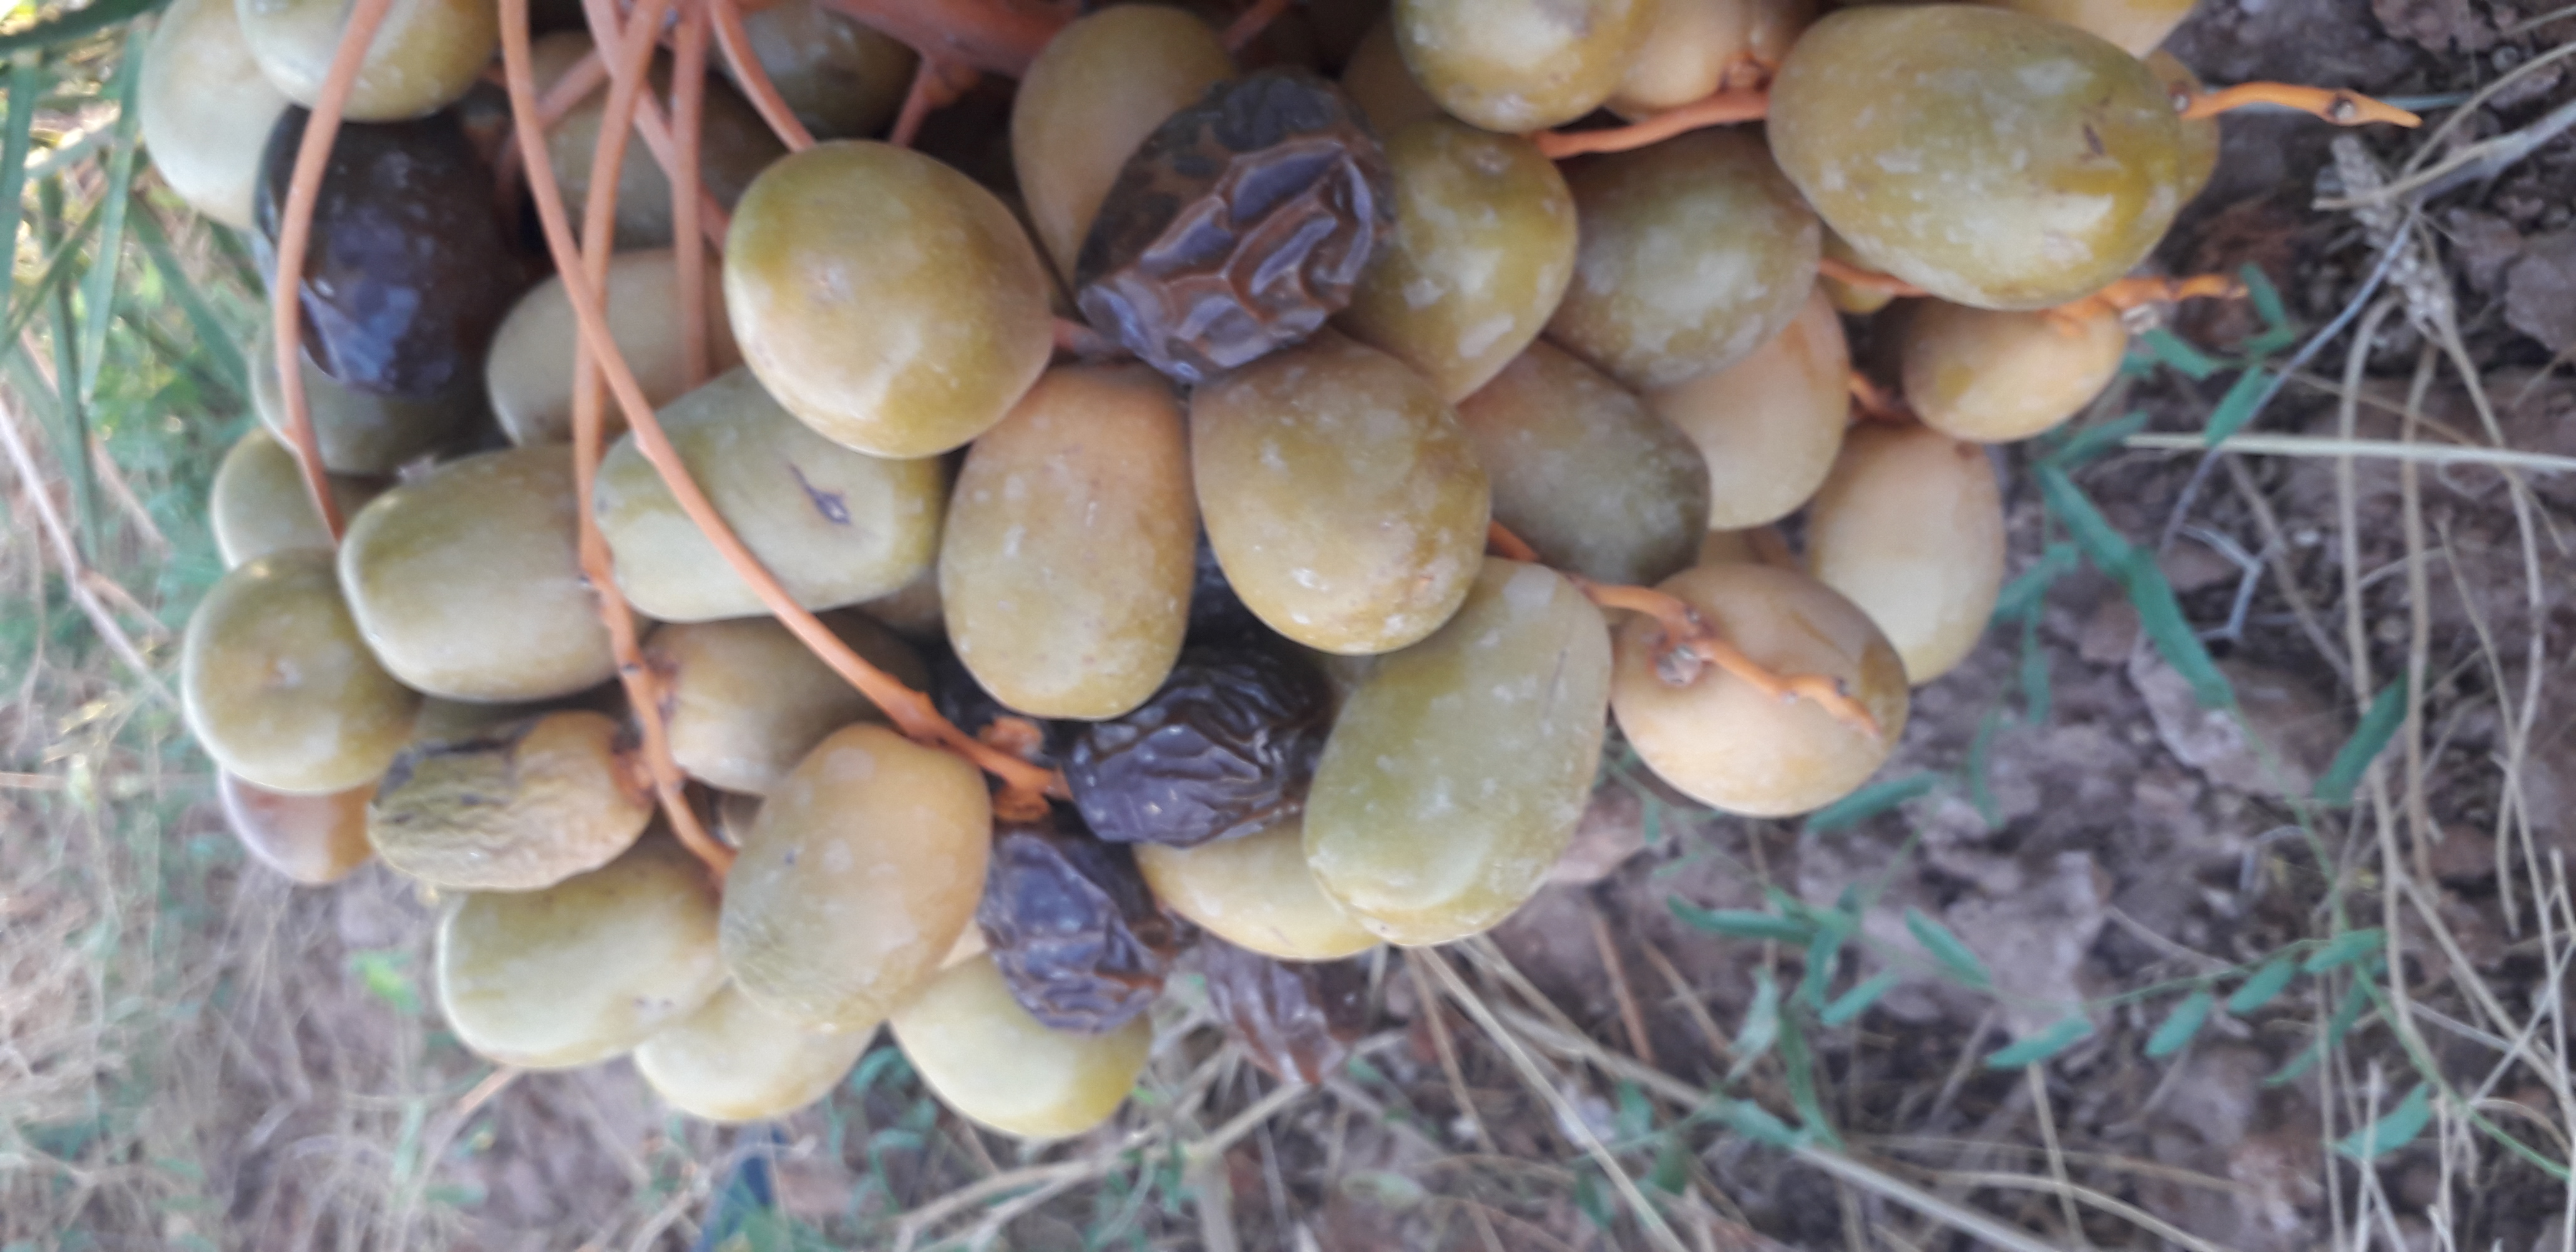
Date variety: Boufagous